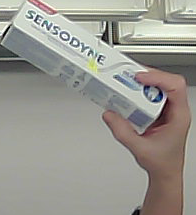
Product: sensodyne_toothpaste